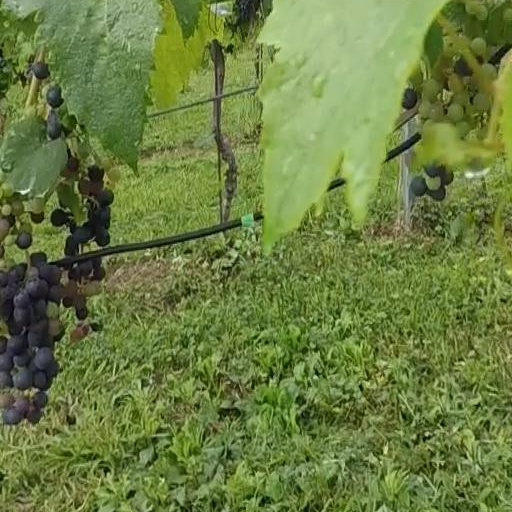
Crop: grape